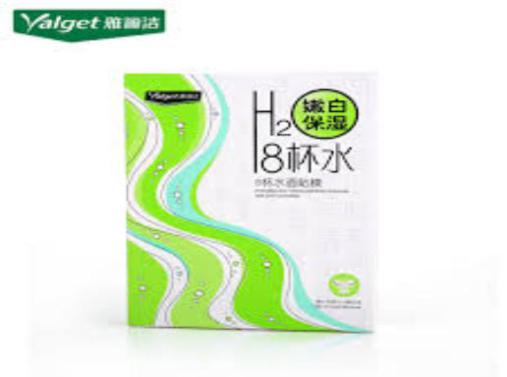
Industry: Necessities